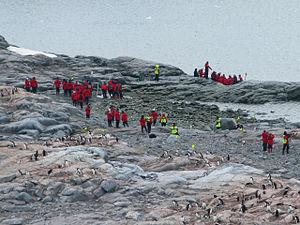
Le tourisme en Antarctique existe depuis 1957 et est régulé par l'Association internationale des voyagistes antarctiques. Les voyages sont principalement réalisés sur des navires de croisière au départ de Punta Arenas, de Ushuaïa et de Port Stanley à destination de toutes les régions côtières des îles Shetland du Sud et de la péninsule Antarctique mais aussi effectués par des vols aériens.
L'Antarctique, parfois appelé « le Continent Austral » ou « le Continent Blanc », est le continent le plus méridional de la Terre. Situé autour du pôle Sud, il est entouré des océans Atlantique, Indien et Pacifique et des mers de Ross et de Weddell. Il forme le cœur de la région antarctique qui inclut également les parties émergées du plateau des Kerguelen ainsi que d'autres territoires insulaires de la plaque antarctique plus ou moins proches. L'ensemble de ces territoires, qui partagent des caractéristiques écologiques communes, constitue l'écozone antarctique.